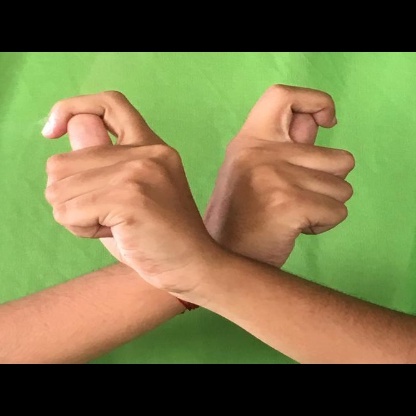
Mudra: Berunda